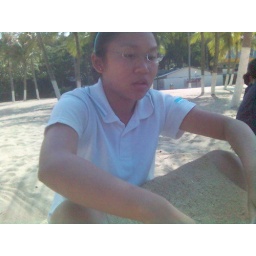
sand in the pants